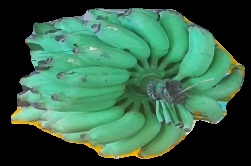
Variety: elakki-bale
Grade: grade2